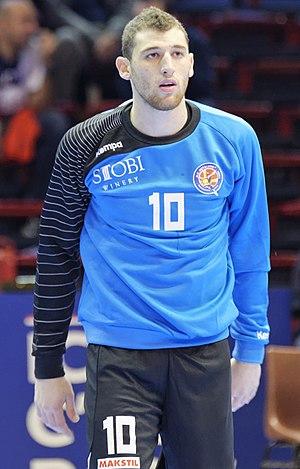
Rencontre de ligue des champions 2014-15 entre le PSG et Metalurg. A la Halle Carpentier (Paris), le 30 novembre 2014.